Sexual consent

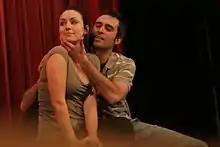
Performers of Catharsis Productions act out scenarios in which a man acts inappropriately toward a woman during the play 'Sex Signals.' The goal of the play is to also help armed forces members understand what consent is and that 'no means no'.

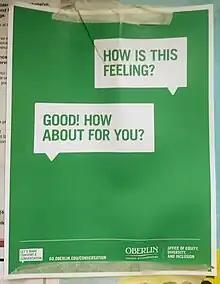
A flyer posted at Oberlin College encourages students to establish ongoing and reciprocal consent during sexual activity.

Initiatives in sex education programs are working towards including and foregrounding topics of and discussions of sexual consent, in primary, high school and college Sex Ed curricula. In the UK, the Personal Social Health and Economic Education Association (PSHEA) is working to produce and introduce Sex Ed lesson plans in British schools that include lessons on "consensual sexual relationships," "the meaning and importance of consent" as well as "rape myths", while the Schools Consent Project delivers sexual education workshops to pupils aged 11–18, covering topics such as harassment, revenge porn and sexting. In the U.S., California-Berkeley University has implemented affirmative and continual consent in education and in the school's policies. In Canada, the Ontario government has introduced a revised Sex Ed curriculum to Toronto schools, including new discussions of sex and affirmative consent, healthy relationships and communication. Many universities have instituted campaigns about consent. Creative campaigns with attention-grabbing slogans and images that market consent can be effective tools to raise awareness of campus sexual assault and related issues.